Cape Greco

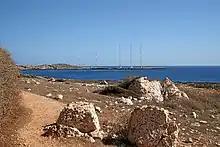
Antennas on Cape Greco as in October 2021

Cape Greco was the location of a powerful mediumwave broadcasting station operated by Radio Monte Carlo; it carried the French- and Arabic-language programme of Radio Monte Carlo Middle East / RMC Moyen-Orient aimed at audiences in the Middle East and Northern Africa. In the early morning hours and for some years at late night, it carried programmes of TWR in Arabic, Armenian and Persian.